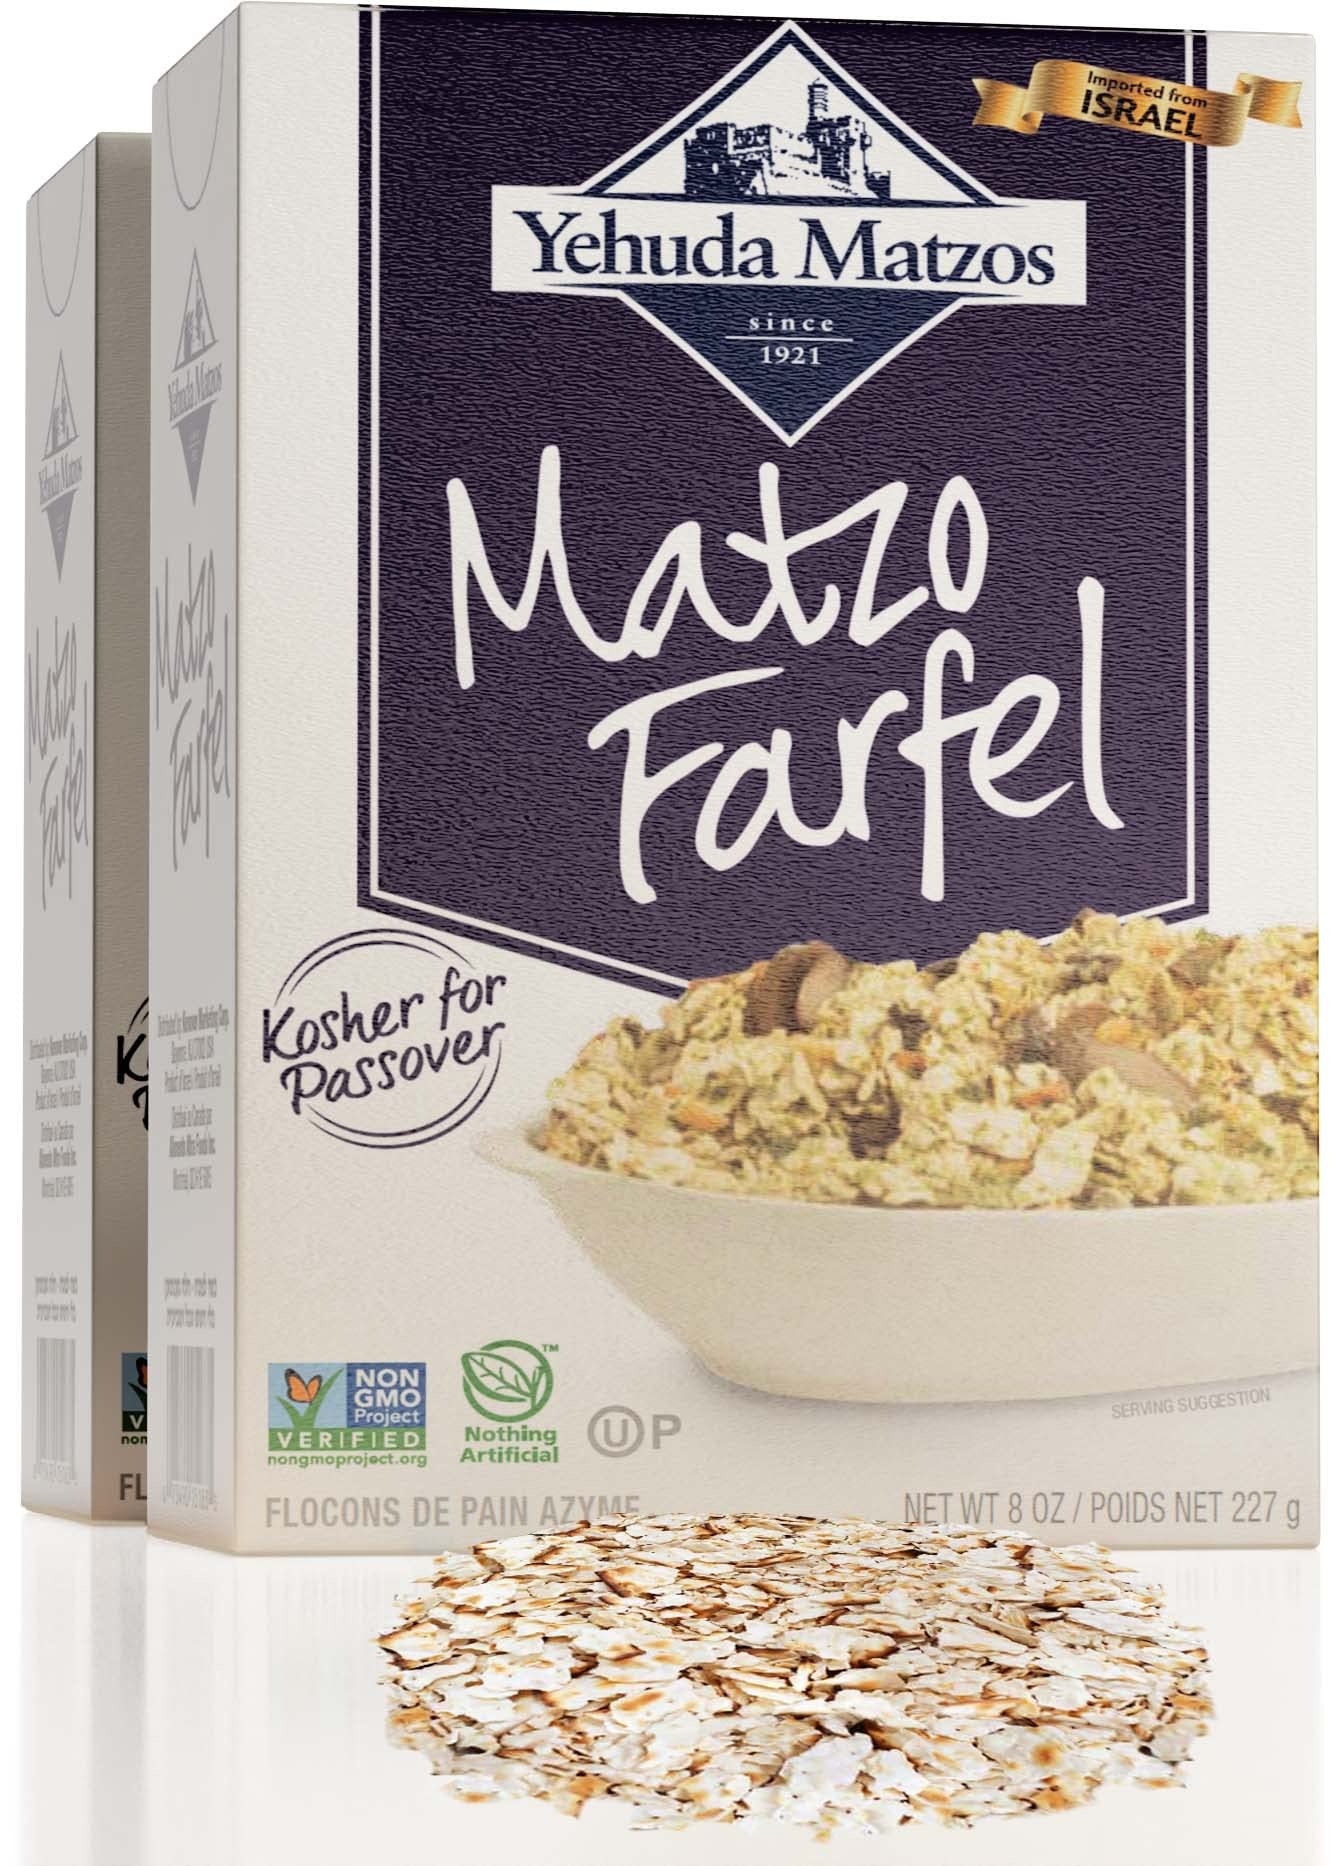
Item Name: Yehuda Jerusalem Matzo Farfel, 8oz (2 Pack)
Bullet Point 1: Coarsely broken matzo for coating and cooking.
Bullet Point 2: The finest Matzo makes the finest Matzo Farfel.
Bullet Point 3: All Natural
Bullet Point 4: Product of Israel
Bullet Point 5: Certified kosher for passover and all year round
Product Description: Made from the finest matzo, yehuda matzo farfel is a must have in the kitchen. It is great for coating and cooking. Yehuda Matzo Farfel is a product of israel and is all natural. Enjoy this product all year round!
Value: 16.0
Unit: Ounce

Price: 9.99